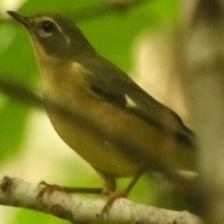
Species: BLACK THROATED WARBLER
Scientific name: SETOPHAGA CAERULESCENS